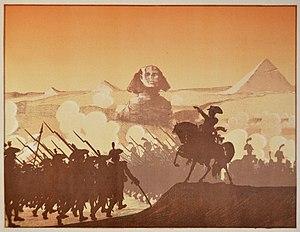
14e tableau du Sphinx (Le Sphinx, épopée lyrique en 16 tableaux, poème et musique de Georges Fragerolle, ombres et décors de Amédée Vignola, Paris, Enoch, 1896).
Amédée Vignola, né le 11 février 1862 à Toulouse et mort le 10 octobre 1939 à Wavignies, est un artiste français, surtout connu comme dessinateur humoristique et caricaturiste.